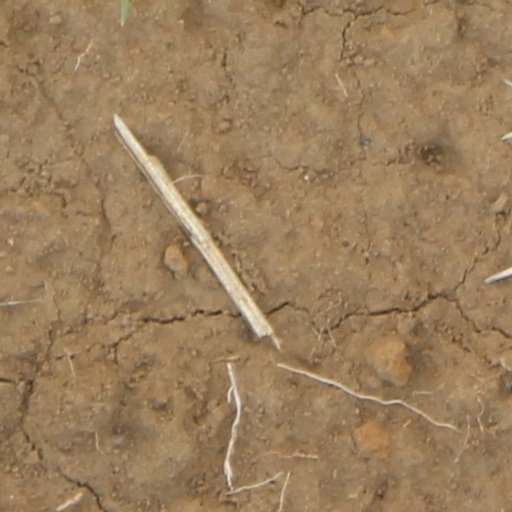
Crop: wheat